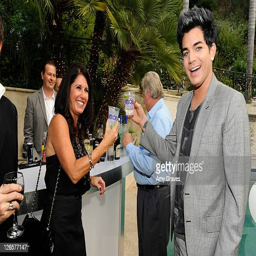
interior designer and pop artist are honored at event